Arthur Oldham

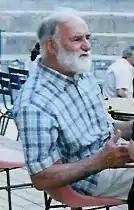
Arthur William Oldham

Arthur William Oldham OBE (6 September 1926 – 4 May 2003) was an English composer and choirmaster. He founded the Edinburgh Festival Chorus in 1965, the Chorus of the Orchestre de Paris in 1975, and the Concertgebouw Orchestra Chorus in Amsterdam in 1979. He also worked with the Scottish Opera Chorus 1966–74 and directed the London Symphony Chorus 1969–76. For his work with the LSO Chorus, he won three Grammy Awards. He was also a composer, mainly of religious works, but also a ballet and an opera.